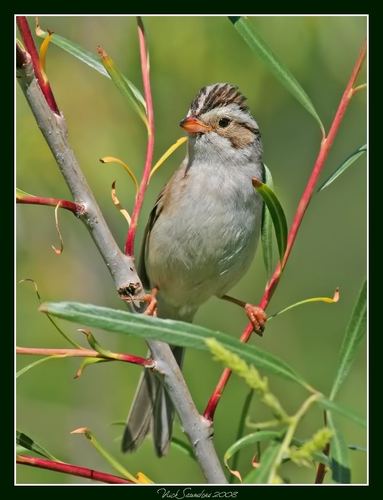
a small bird with a brown mohawk and a small orange beak.
the bird is sitting on some branches with a grey chest and some different color browns on his crown and cheeks
this is a grey bird with a brown cheek patch and an orange beak.
this bird has a speckled belly and breast with a short pointy bill.
bird with brown beak with black tip, and gray throat, breast, belly and abdomen, and pinkish brown tarsus and feet
this bird is grey with brown and has a very short beak.
this particular bird has a belly that is gray and brown sidesthe bird has short pointed orange bill, and a grey breast with orange tarsus.
this is a gray bird with a brown mohawk and an orange pointed beak.
a mostly white bird with brown and tan thougout, it has long tailfeathers, distinctive brown crown feathers and an orange bill.
Species: Clay Colored Sparrow